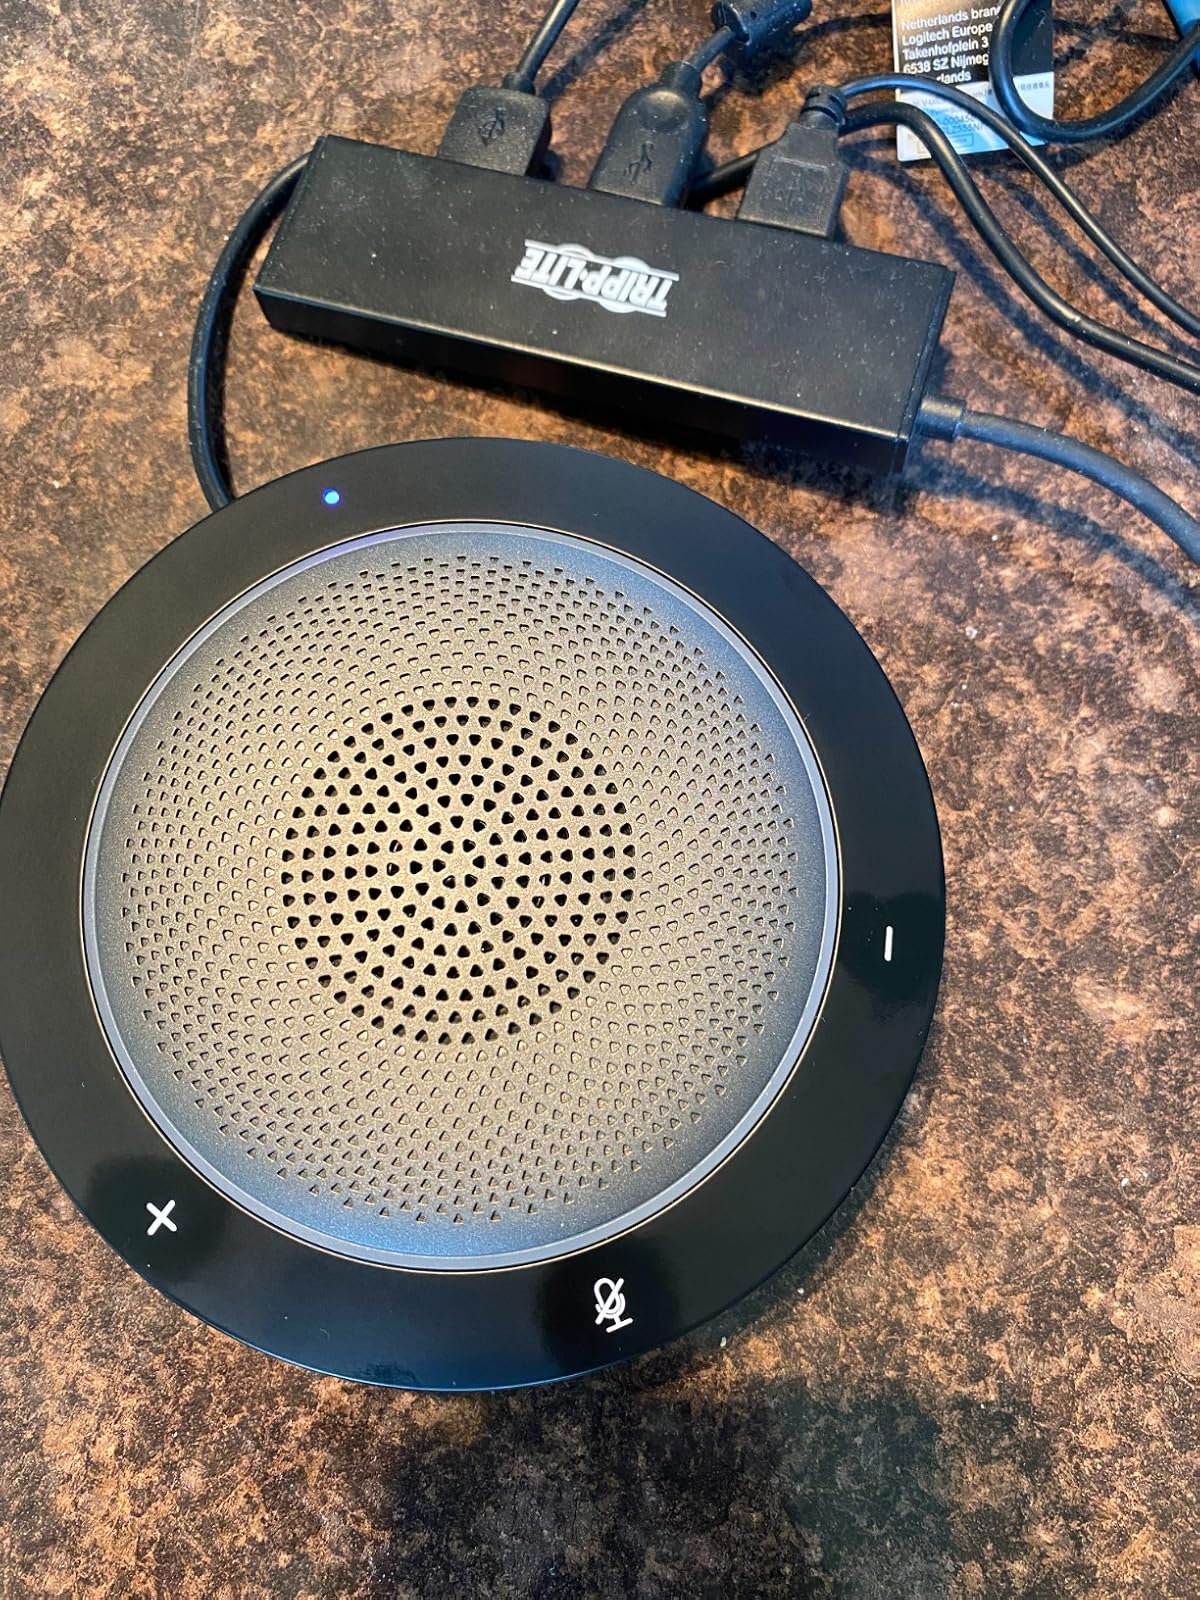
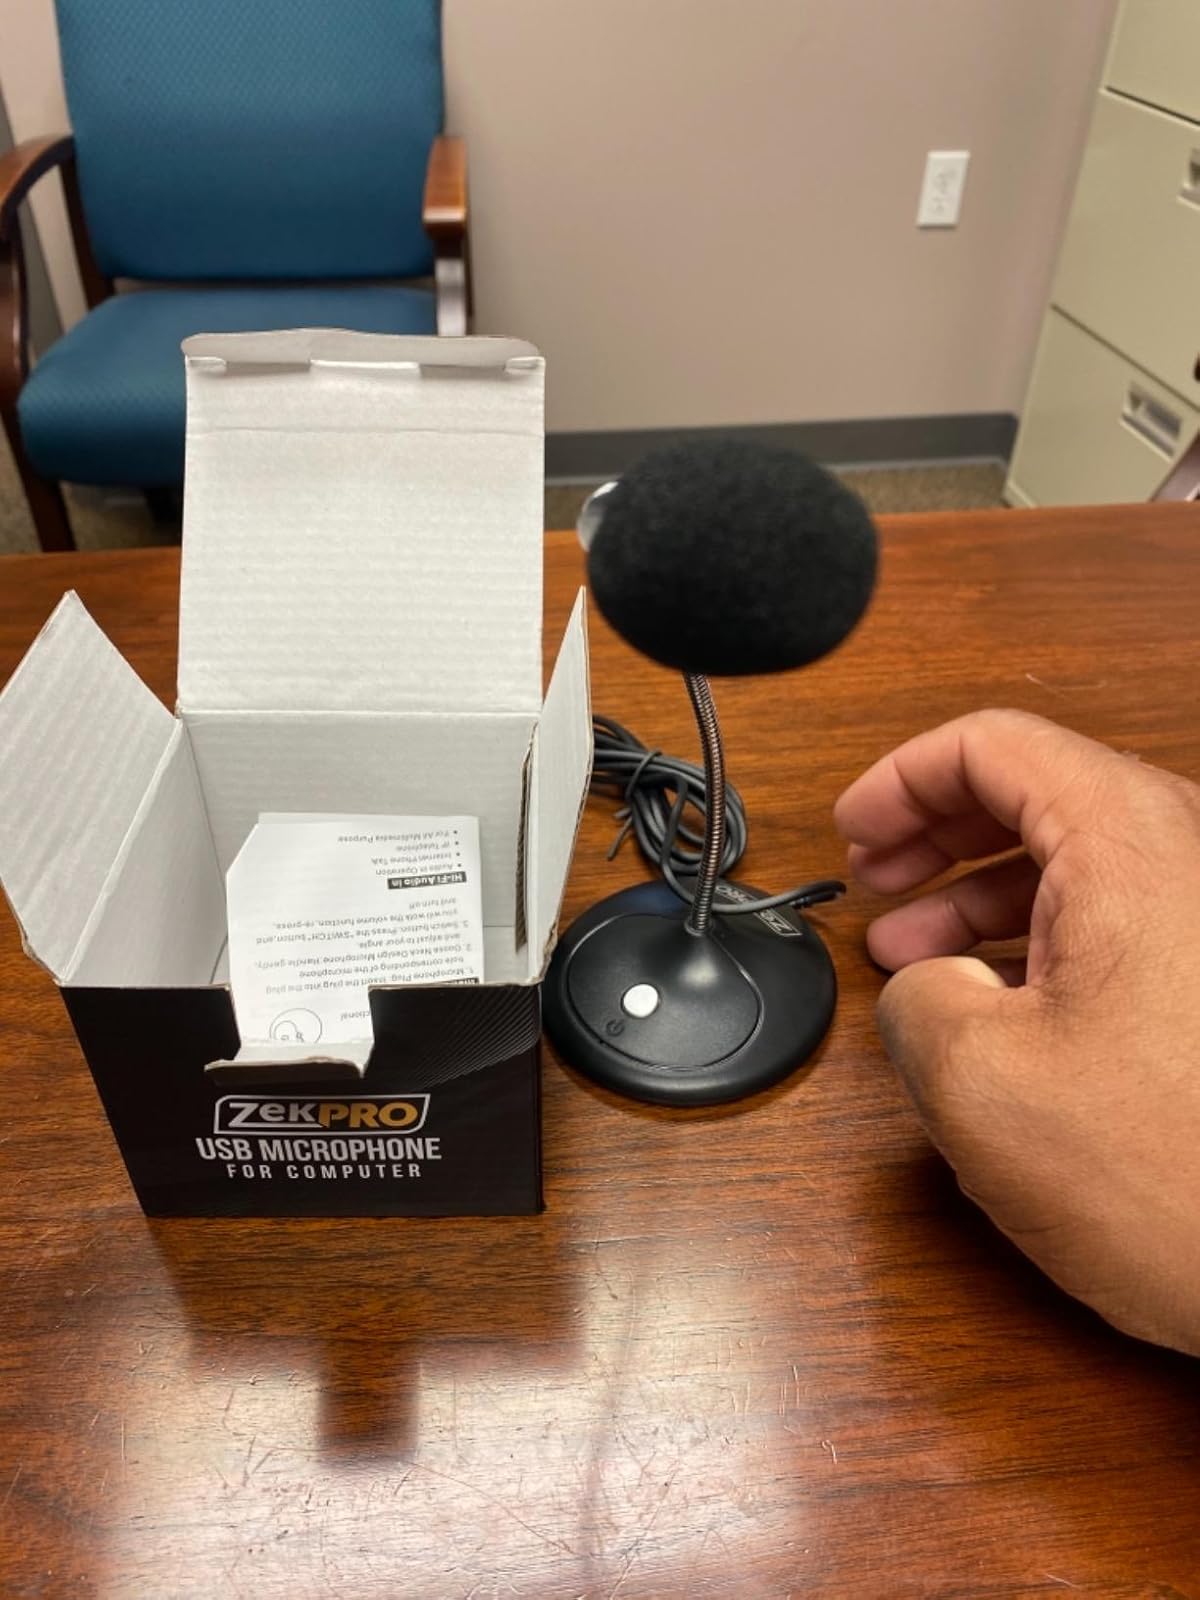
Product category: microphone
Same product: no